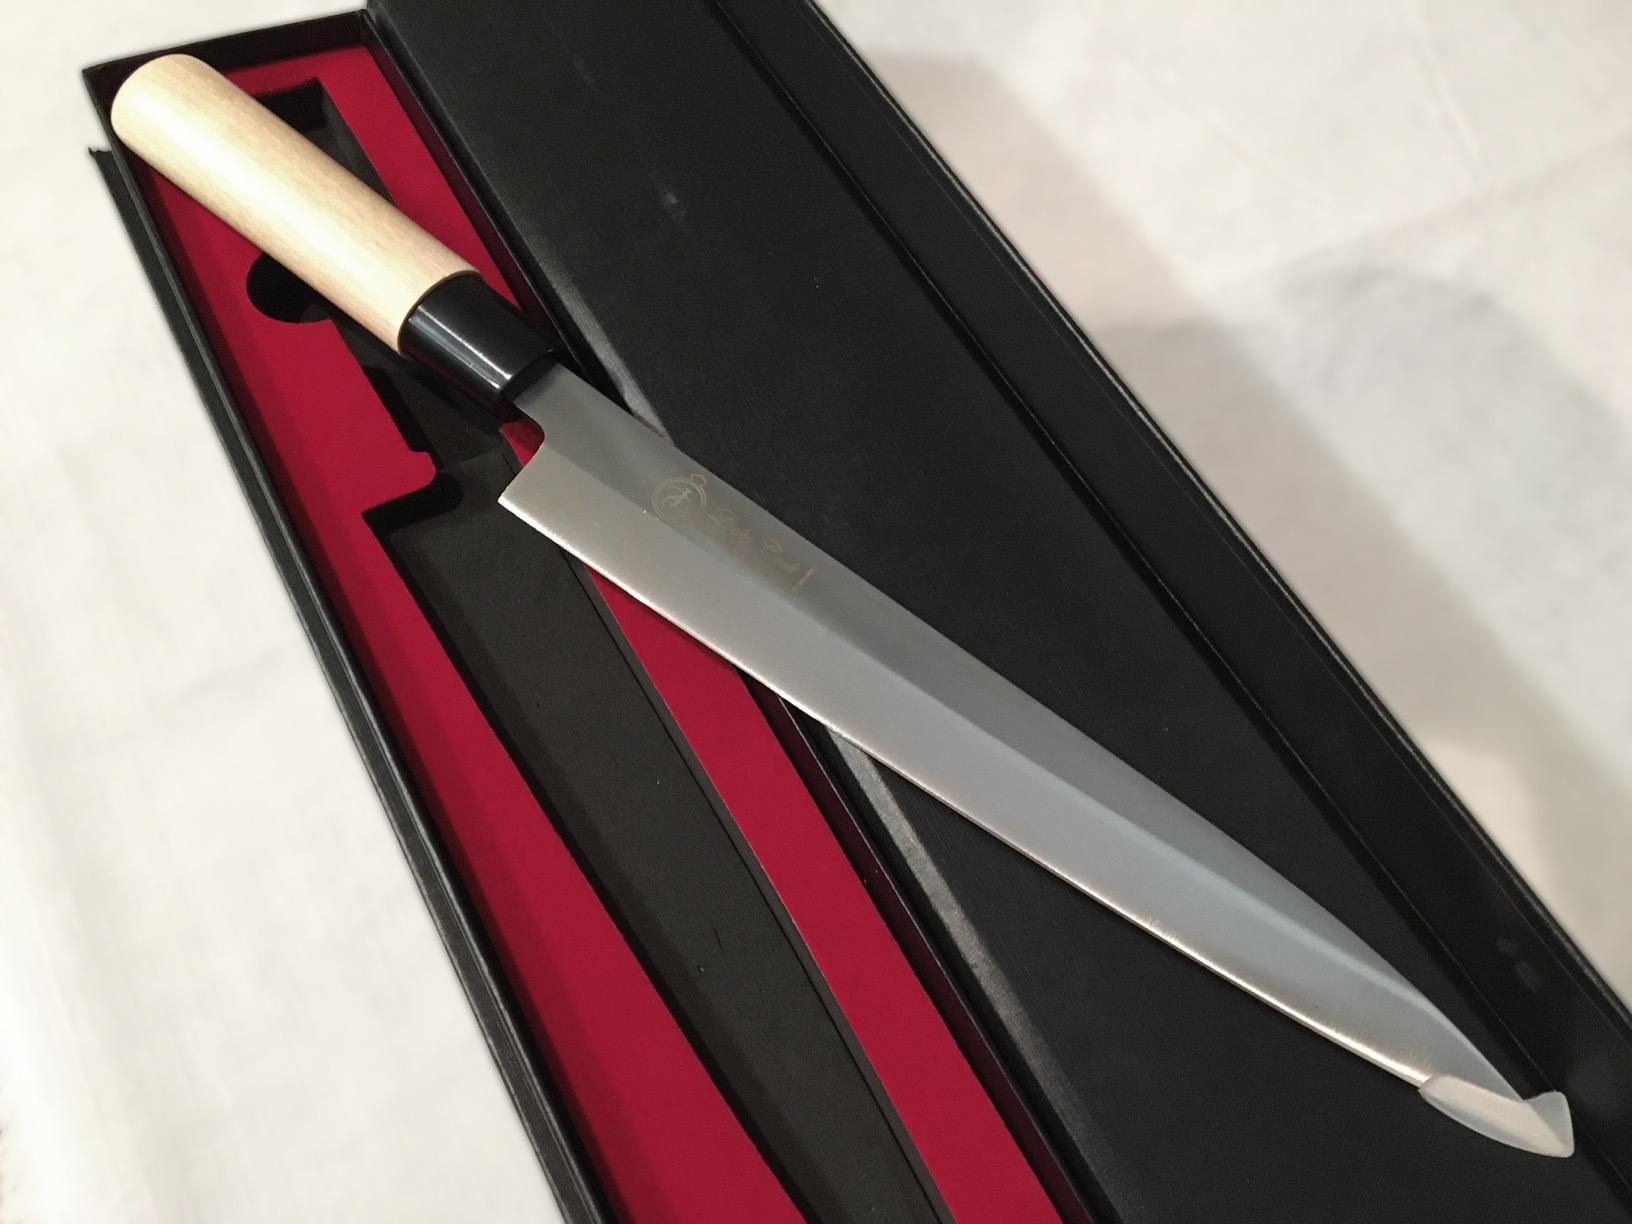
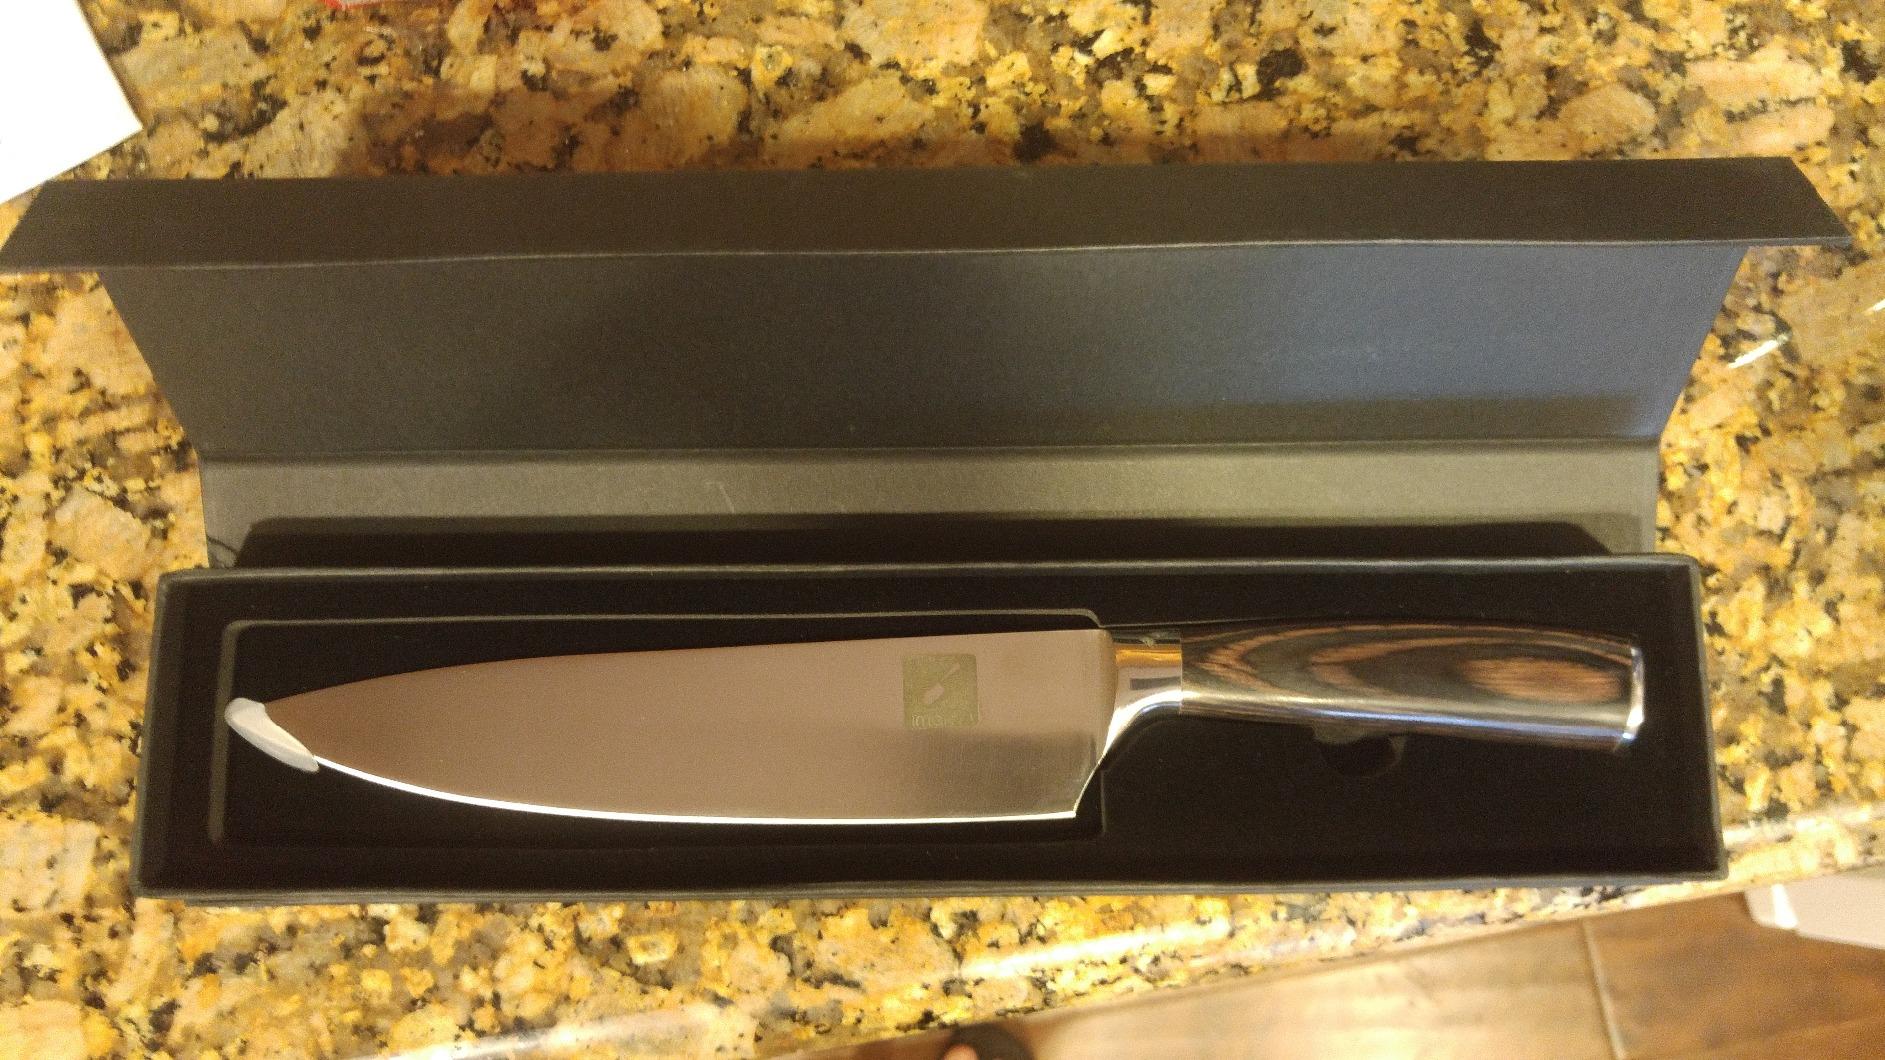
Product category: items_knife
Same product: no